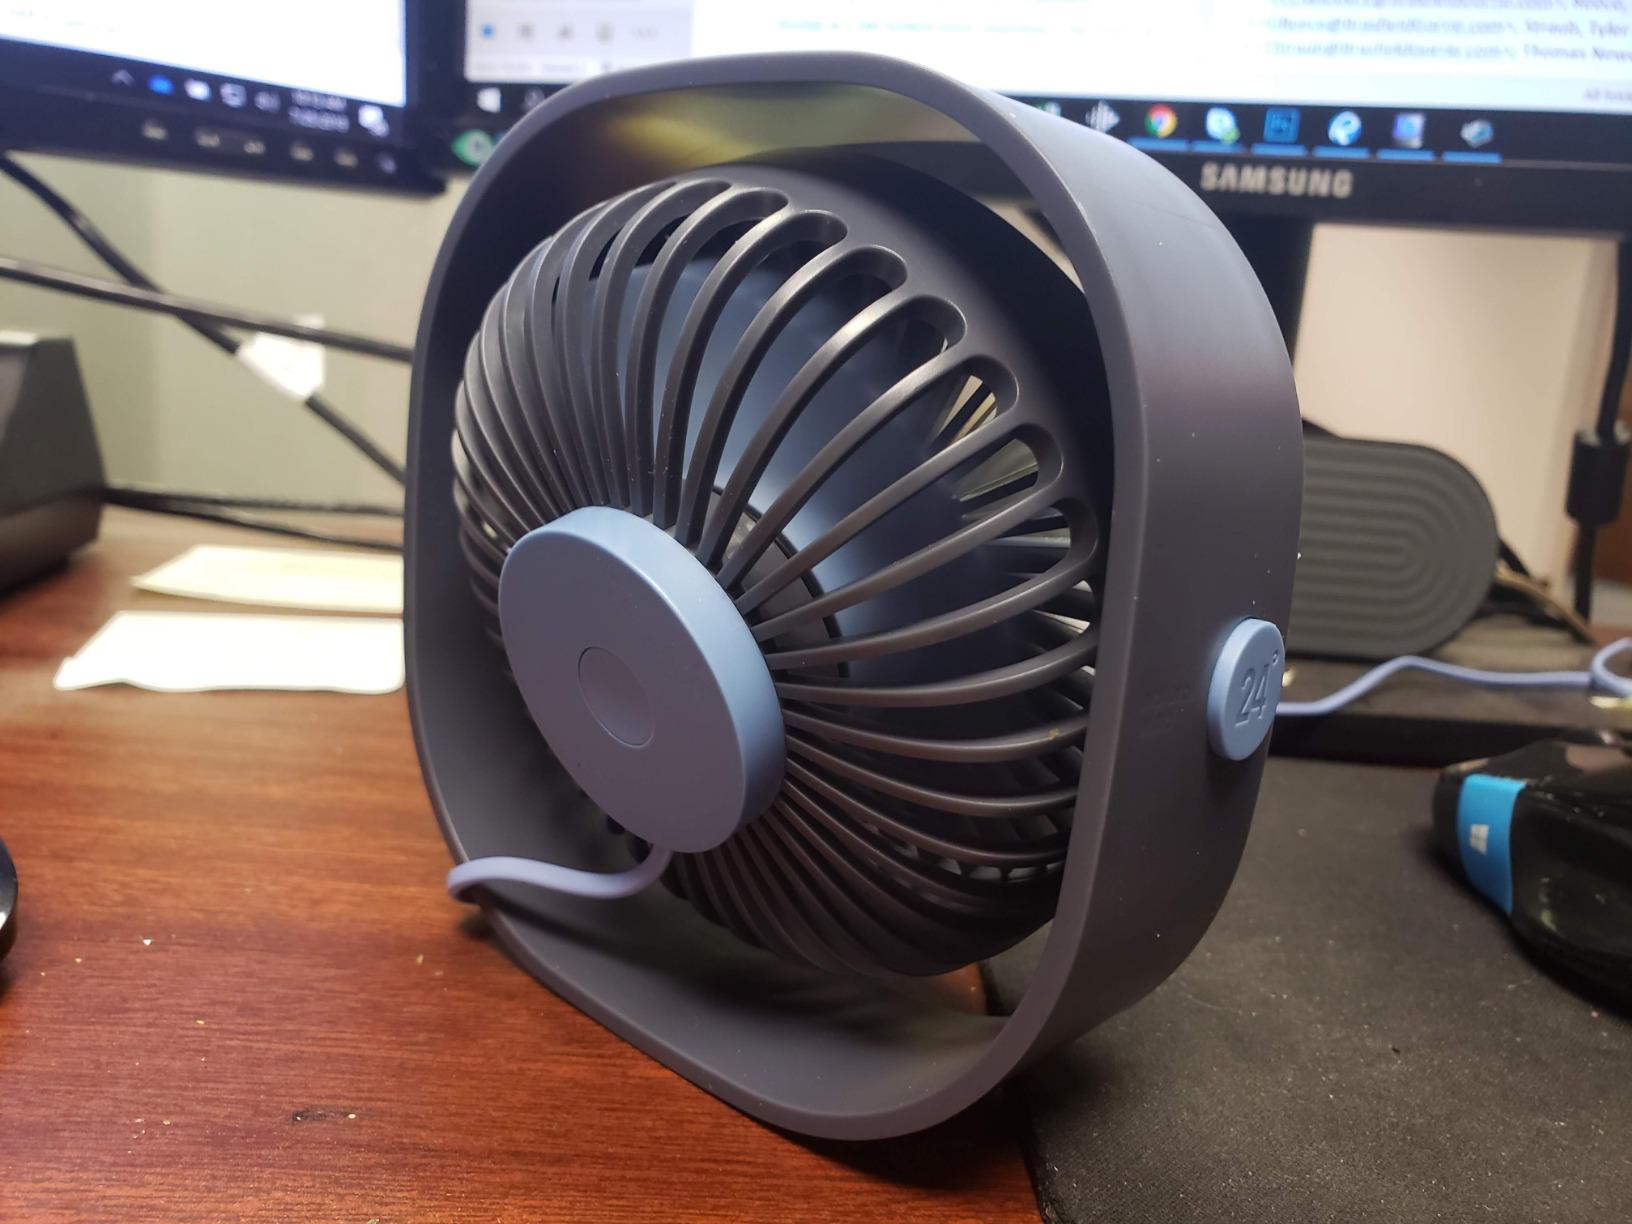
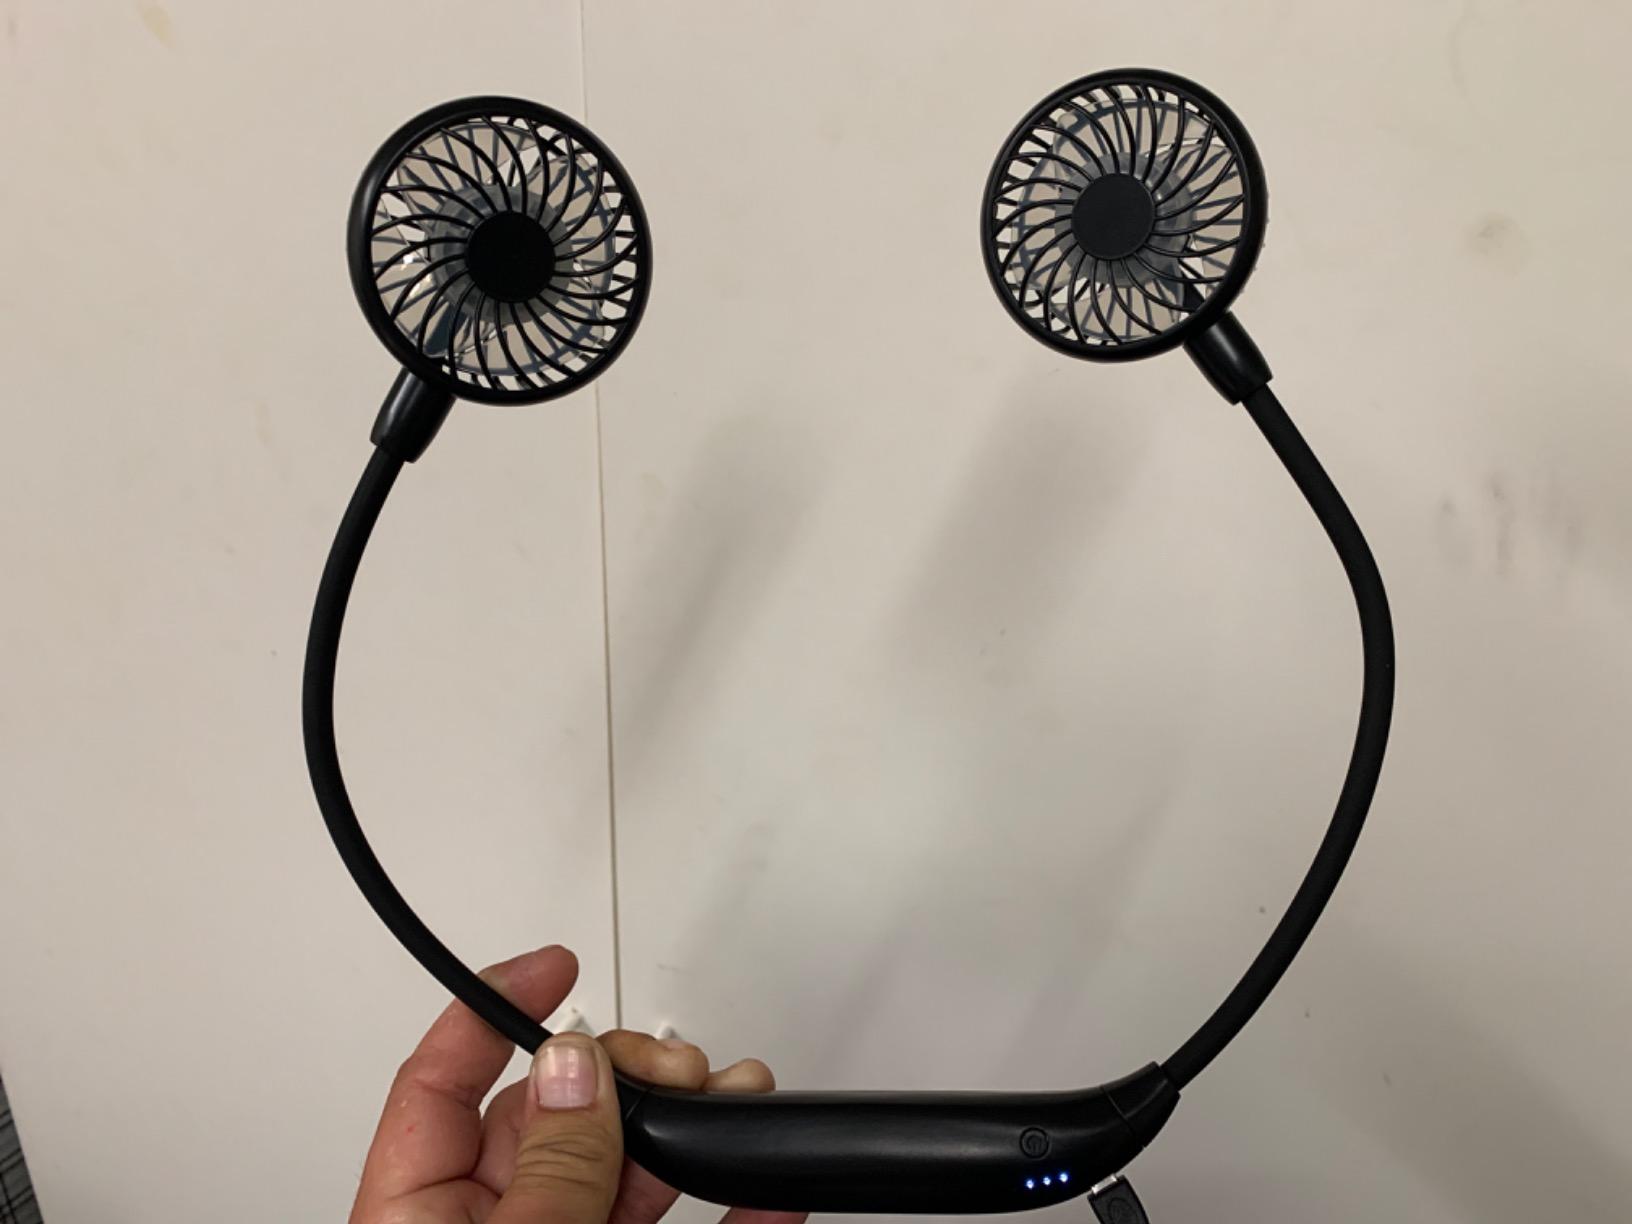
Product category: fan
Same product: no